Russian cruiser Varyag (1899)

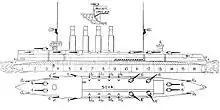
Artillery layout on "Varyag"

As a protected cruiser, the main protection consisted of an arched armoured deck which protected the ship's engines and magazines. The deck was thick in the central horizontal portion, and thick in the sloping sections towards the ship's sides. The ship's conning tower was protected by , with protecting the ammunition hoists and for the bow and stern torpedo tubes. The ship's main armament was twelve Obukhoff 152 mm (6-inch) L/45 guns, with two guns side by side on the ship's forecastle, two side-by-side on the quarterdeck, and the remaining eight on sponsons on the ship's upper deck. These guns could fire a shell to a range of , and at a rate of 6 rounds per minute. 2388 rounds of 152 mm ammunition were carried. Twelve 75 mm (2.95 in) L/50 QF guns defended the ship against torpedo boats, and could fire a shell to a range of at a rate of 10 rounds per minute. Close-in defence was provided by four Hotchkiss 47 mm revolving cannon on fighting tops, with four more on the upper deck, backed up by two 37 mm guns and two machine guns. Two Baranowski 64 mm landing guns were also carried for on-shore use by the ship's marines. Six 381 mm (15 inch) torpedo tubes were carried, two on each broadside and one in the bow and stern.